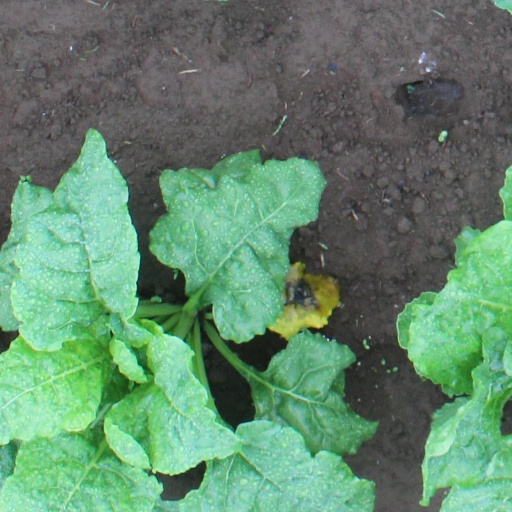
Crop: sugar beet